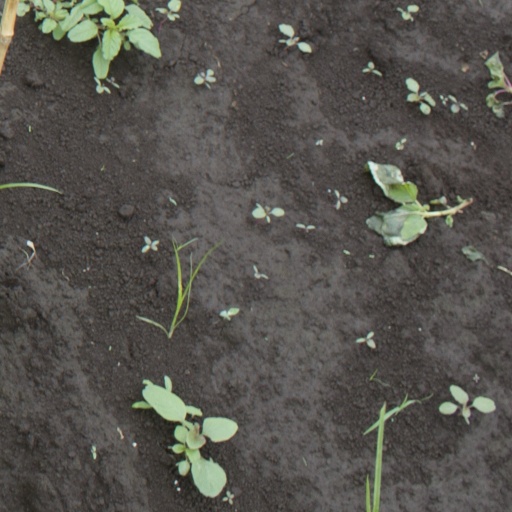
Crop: soybean